In Praise of Limestone

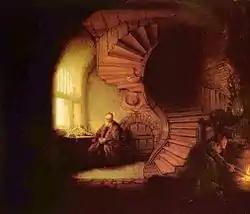
Rembrandt's "Scholar in Meditation" (1633) seeks an internal landscape.

Other outsiders, however—the constant and more single-minded (the "best and worst")—do not share his appreciation for the landscape. Rather, they "never stayed here long but sought/ Immoderate soils where the beauty was not so external". The "granite wastes" attracted the ascetic "saints-to-be", the "clays and gravels" tempted the would-be tyrants (who "left, slamming the door", an allusion to Goebbels' taunt that if the Nazis failed, they would "slam the door" with a bang that would shake the universe), and an "older colder voice, the oceanic whisper" beckoned the "really reckless" romantic solitaries who renounce or deny life: